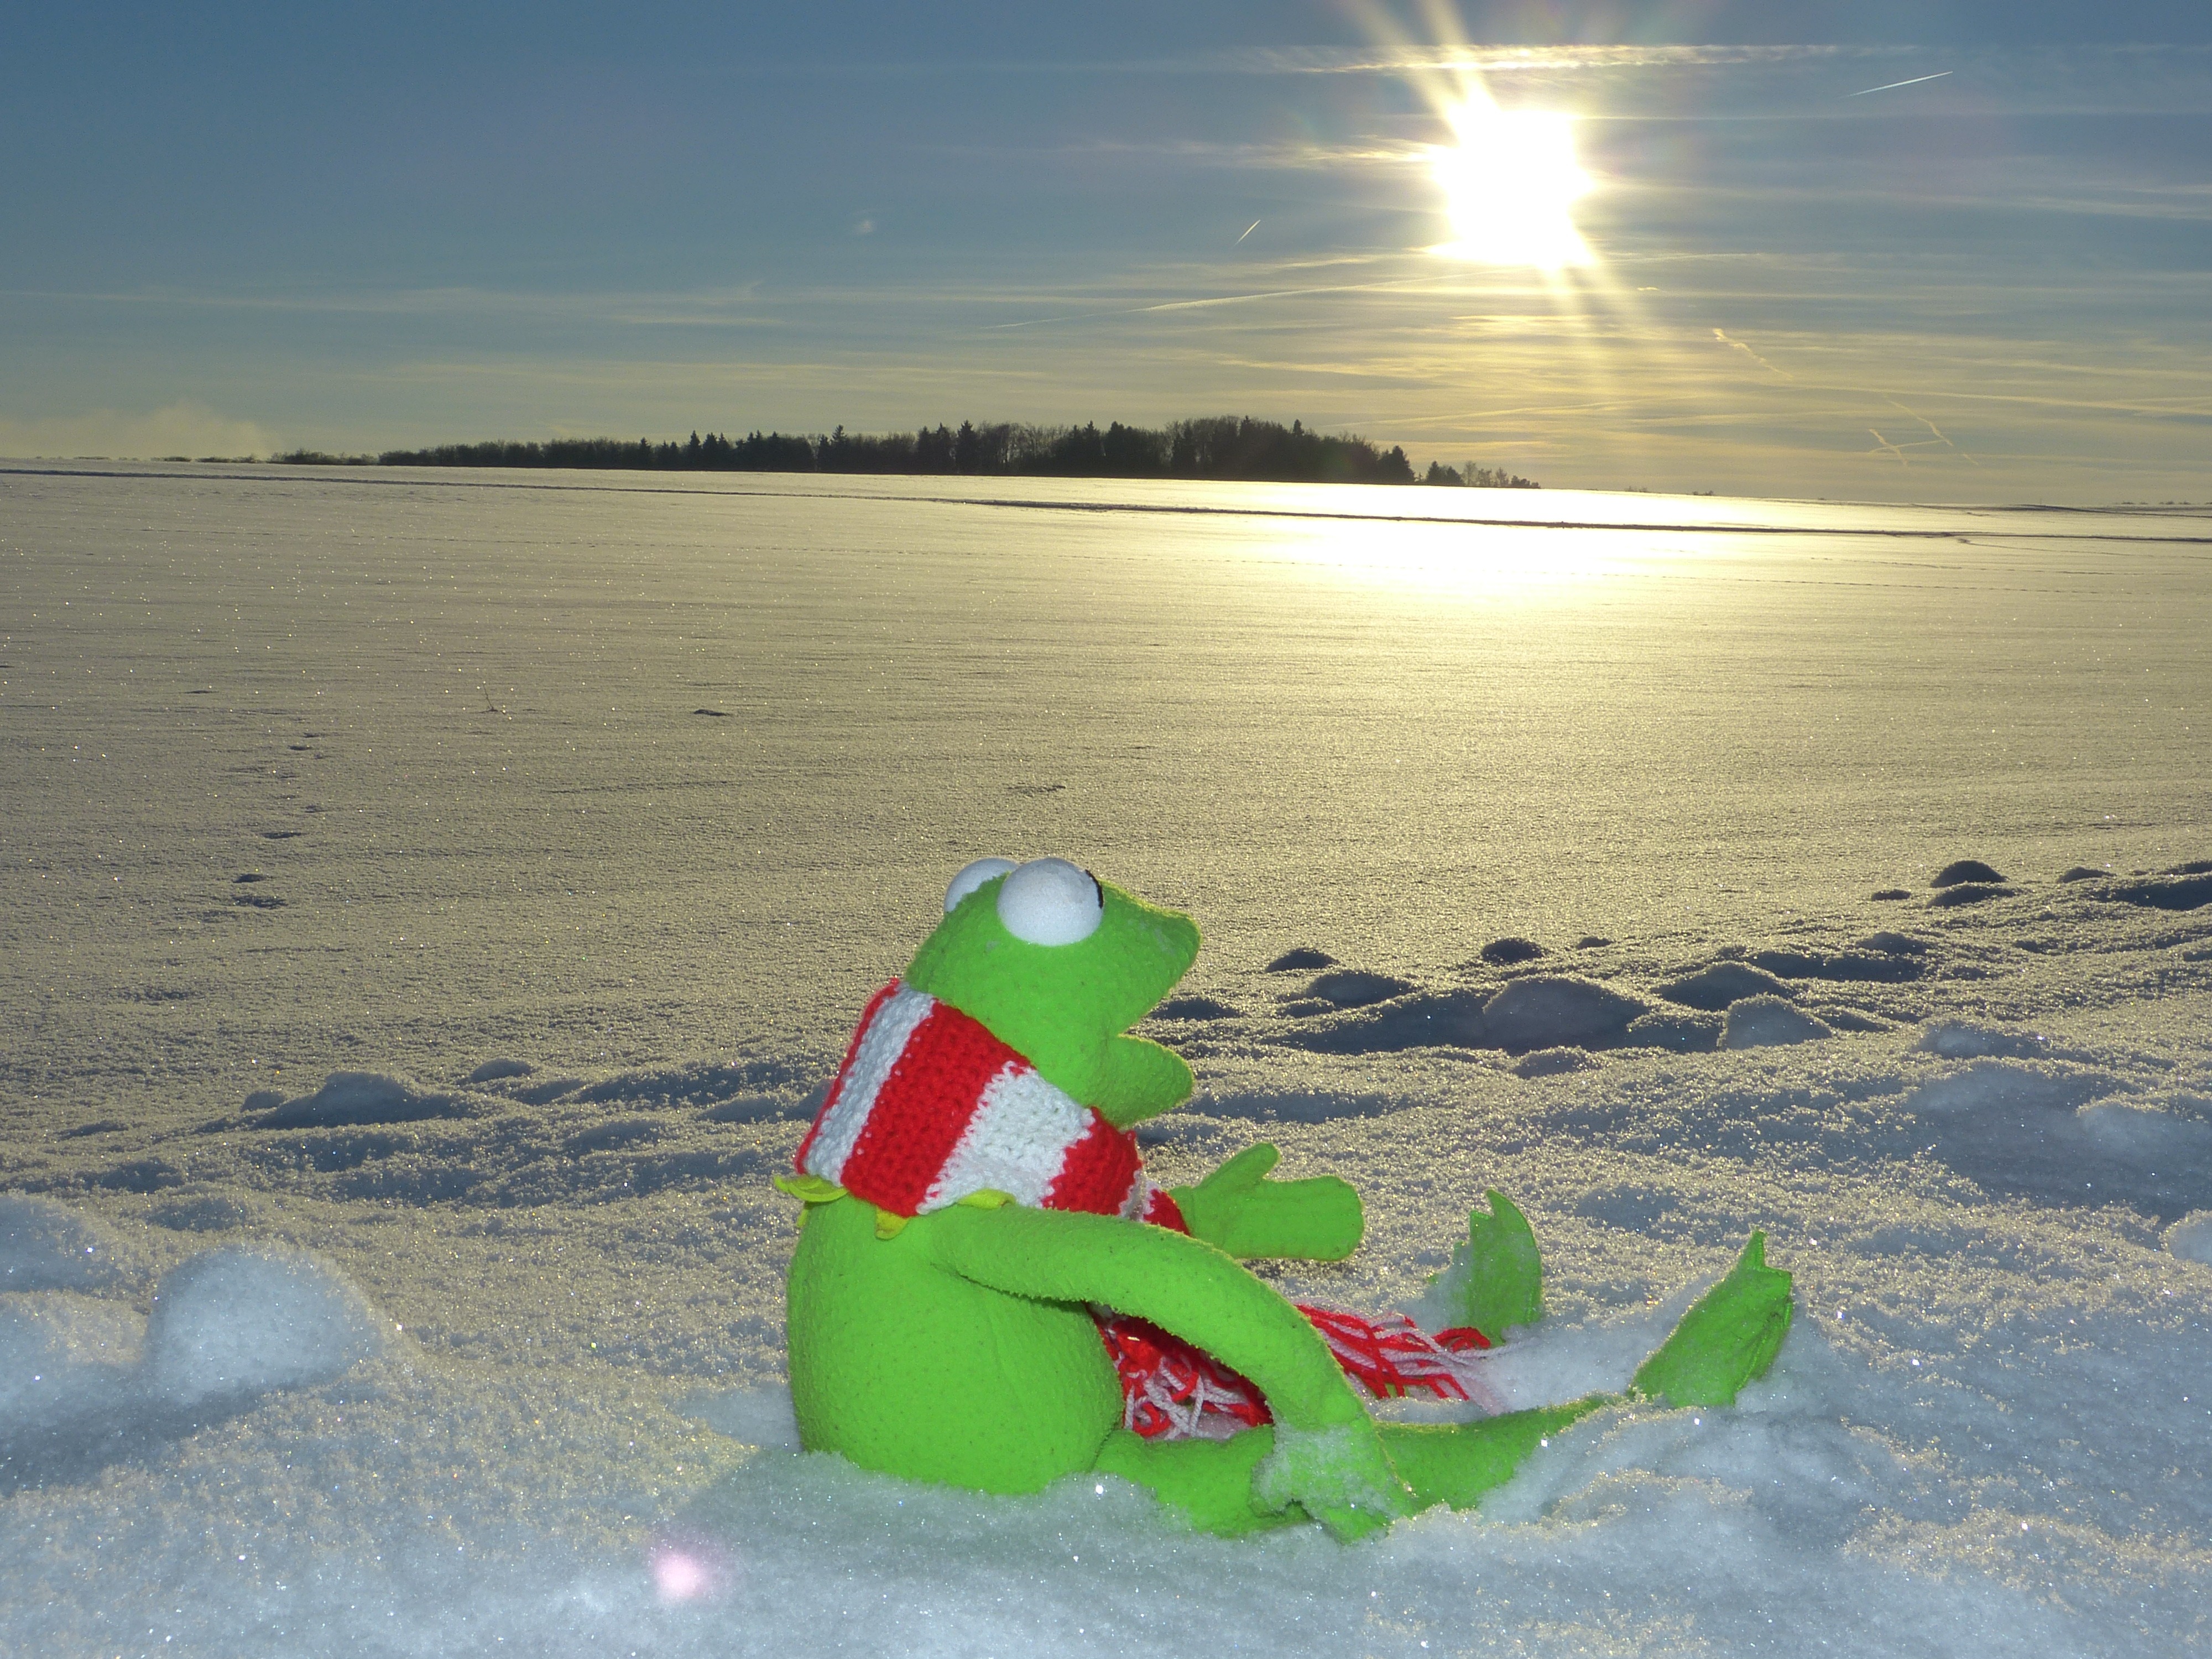
beach, sea, coast, sand, ocean, snow, shore, wave, vacation, body of water, kermit, evening sun, winter cold